Smithfield (Blacksburg, Virginia)

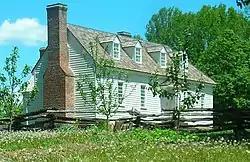
Smithfield Plantation

Smithfield is a plantation house in Blacksburg, Virginia, built from 1772 to 1774 by Col. William Preston to be his residence and the headquarters of his farm. It was the birthplace of two Virginia Governors: James Patton Preston and John B. Floyd. The house remained a family home until 1959 when the home was donated to the APVA.